Ceratium

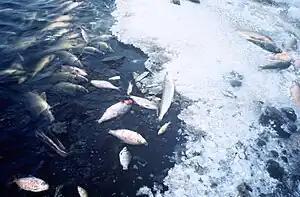
Fish kills result from depleting oxygen levels caused by "Ceratium" blooms.

These dinoflagellates play important roles at the base of the food web. They are sources of nutrients for larger organisms and also prey on smaller organisms such as diatoms.